Juan José Gurruchaga

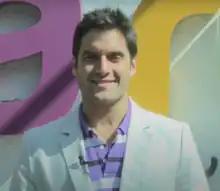
Juan José Gurruchaga

Juan José Gurruchaga Vergara (born November 29, 1977, in Santiago) is a Chilean television actor.